Mir Imran

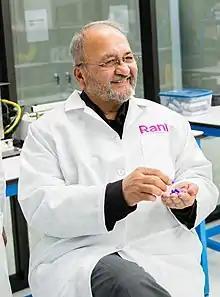
Mir Imran

Mir A. Imran (born 1956, Hyderabad, India), is an Indian medical inventor, entrepreneur and venture capitalist. Imran has formed over 20 medical device companies since the early 1980s and holds over 400 patents. He is known for his role in developing the world's first implantable cardiac defibrillator.